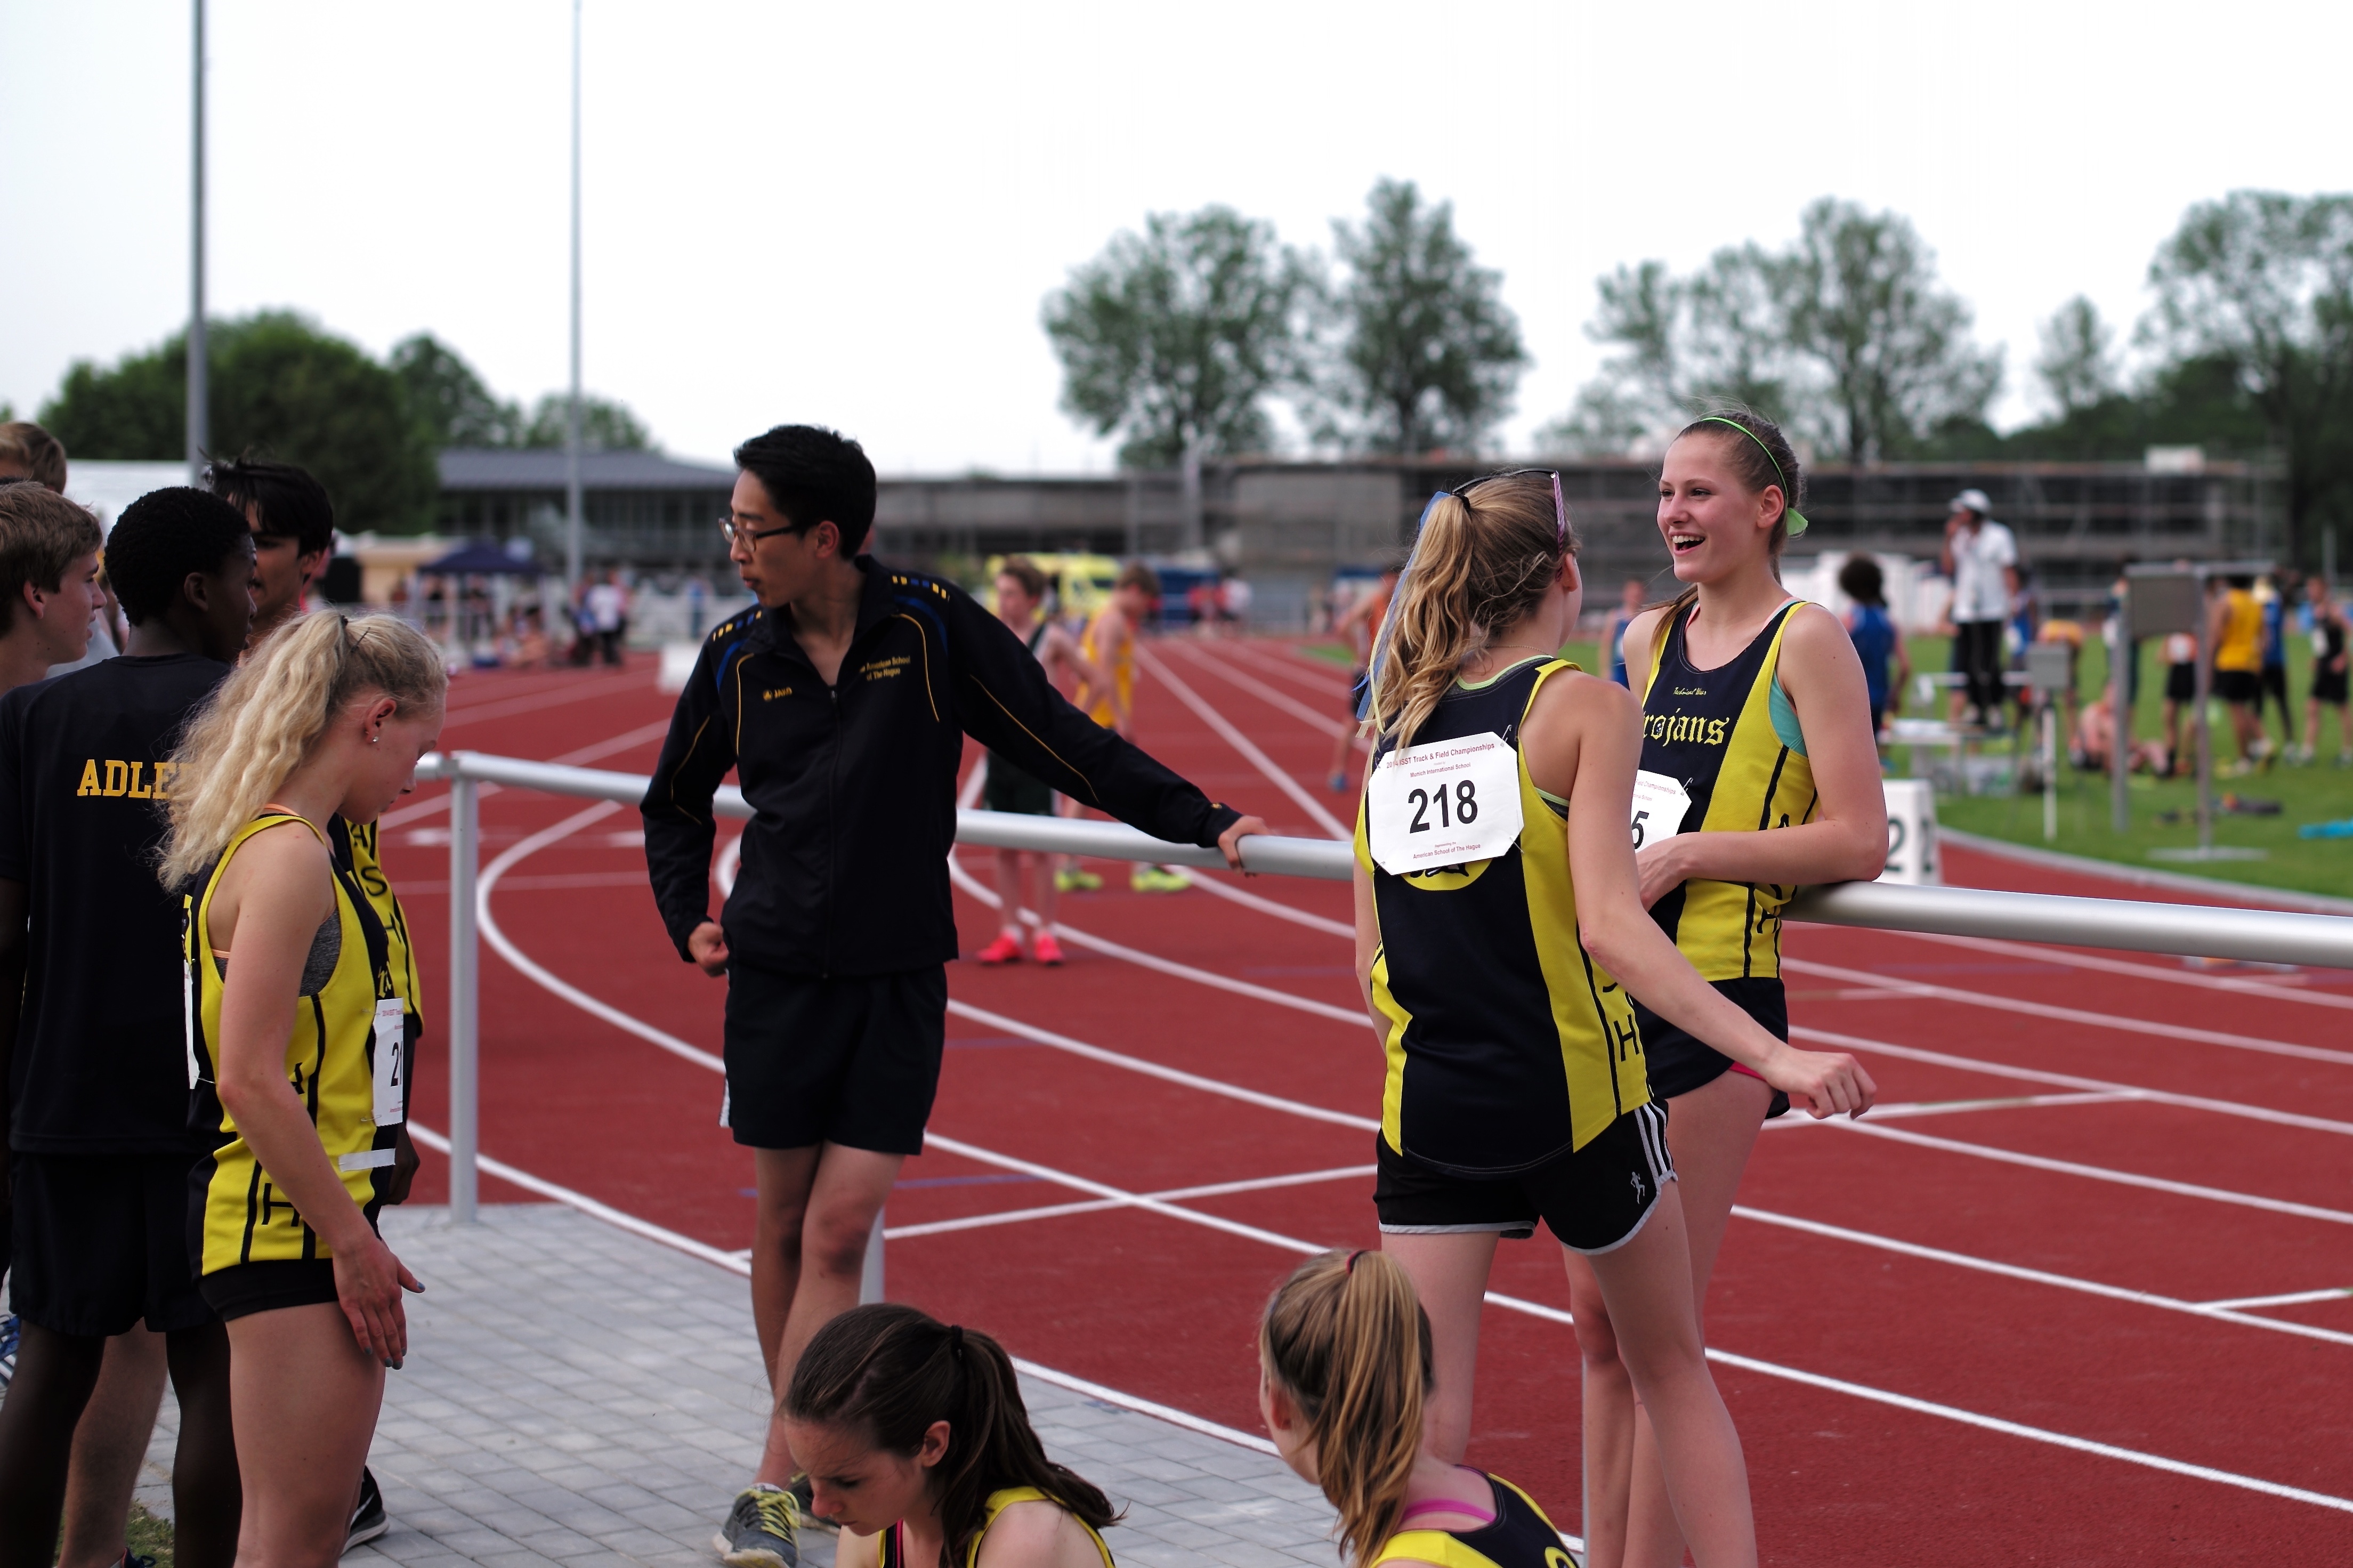
running, sports, championship, endurance, athletics, sprint, physical exercise, human action, endurance sports, duathlon, track and field athletics, middle distance running, 800 metres, 4 100 metres relay